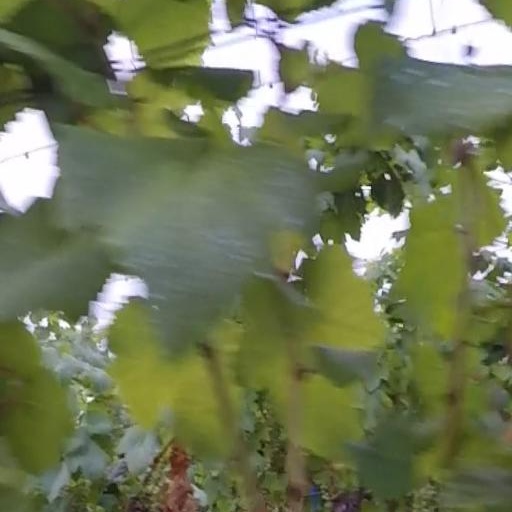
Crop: grape